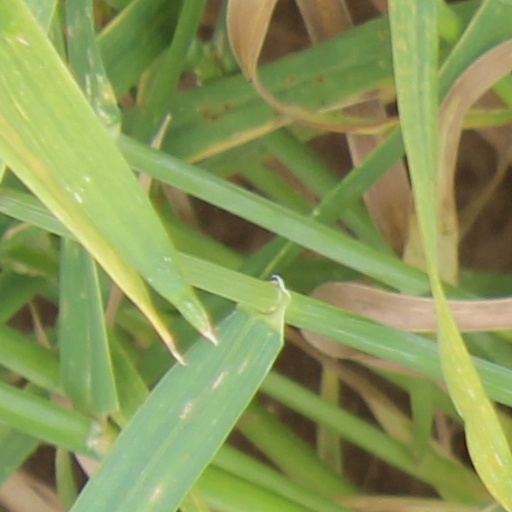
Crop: wheat